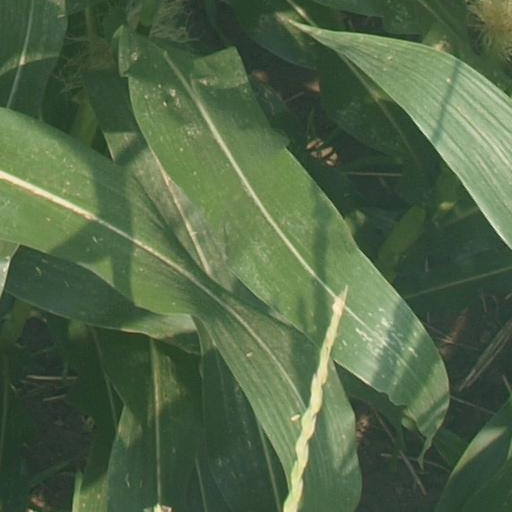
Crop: maize; corn